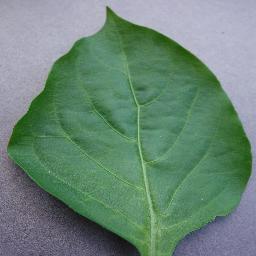
Label: Pepper,_bell___healthy